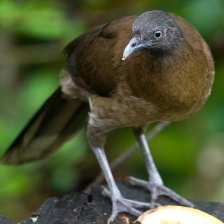
Species: GREY HEADED CHACHALACA
Scientific name: ORTALIS CINEREICEPS